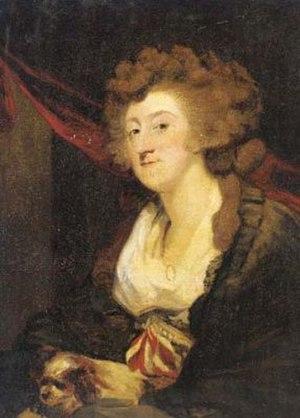
Sir Abraham Hume, 2ᵉ baronnet, est un floriculteur britannique et un politicien conservateur qui siégea à la Chambre des communes entre 1774 et 1818.